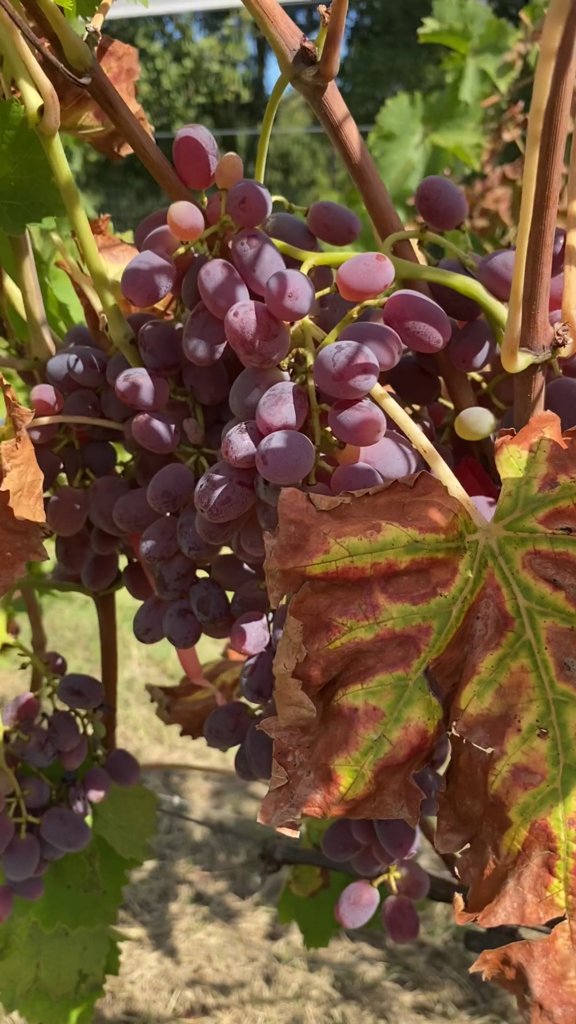
Berries visible: 119
Grape clusters: 2